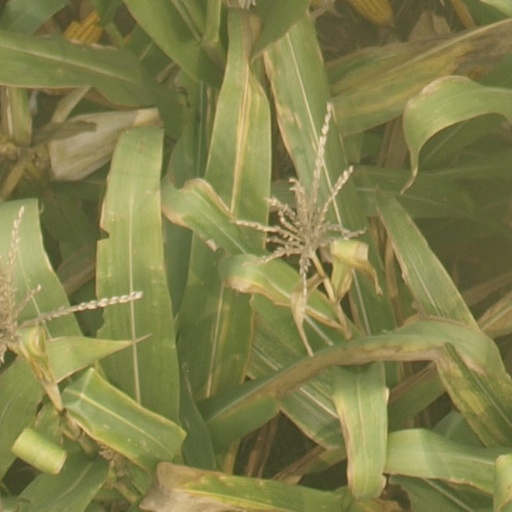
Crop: maize; corn